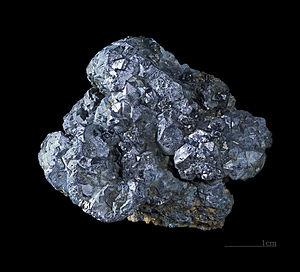
Smaltite Schneeberg Allemagne (4.3x3.5cm)
Le groupe de la skuttérudite est un groupe de minéraux isostructuraux comprenant quatre espèces différentes :
La smaltite est une variété de skuttérudite de formule idéale As₂.
Le smalt, répertorié au Colour Index sous le code PB 32, est un pigment minéral bleu utilisé depuis les périodes de la Renaissance italienne, et particulièrement prisé aux XVIᵉ et XVIIᵉ siècles, notamment par les peintres flamands et nordiques. Ce pigment était autrefois indifféremment nommé azur, bleu d'azur, bleu de cobalt ou bleu de Saxe ; l'appellation « bleu de cobalt » est aujourd'hui réservée aux aluminates de cobalt ; les autres noms peuvent s'appliquer à un grand nombre de pigments bleus.